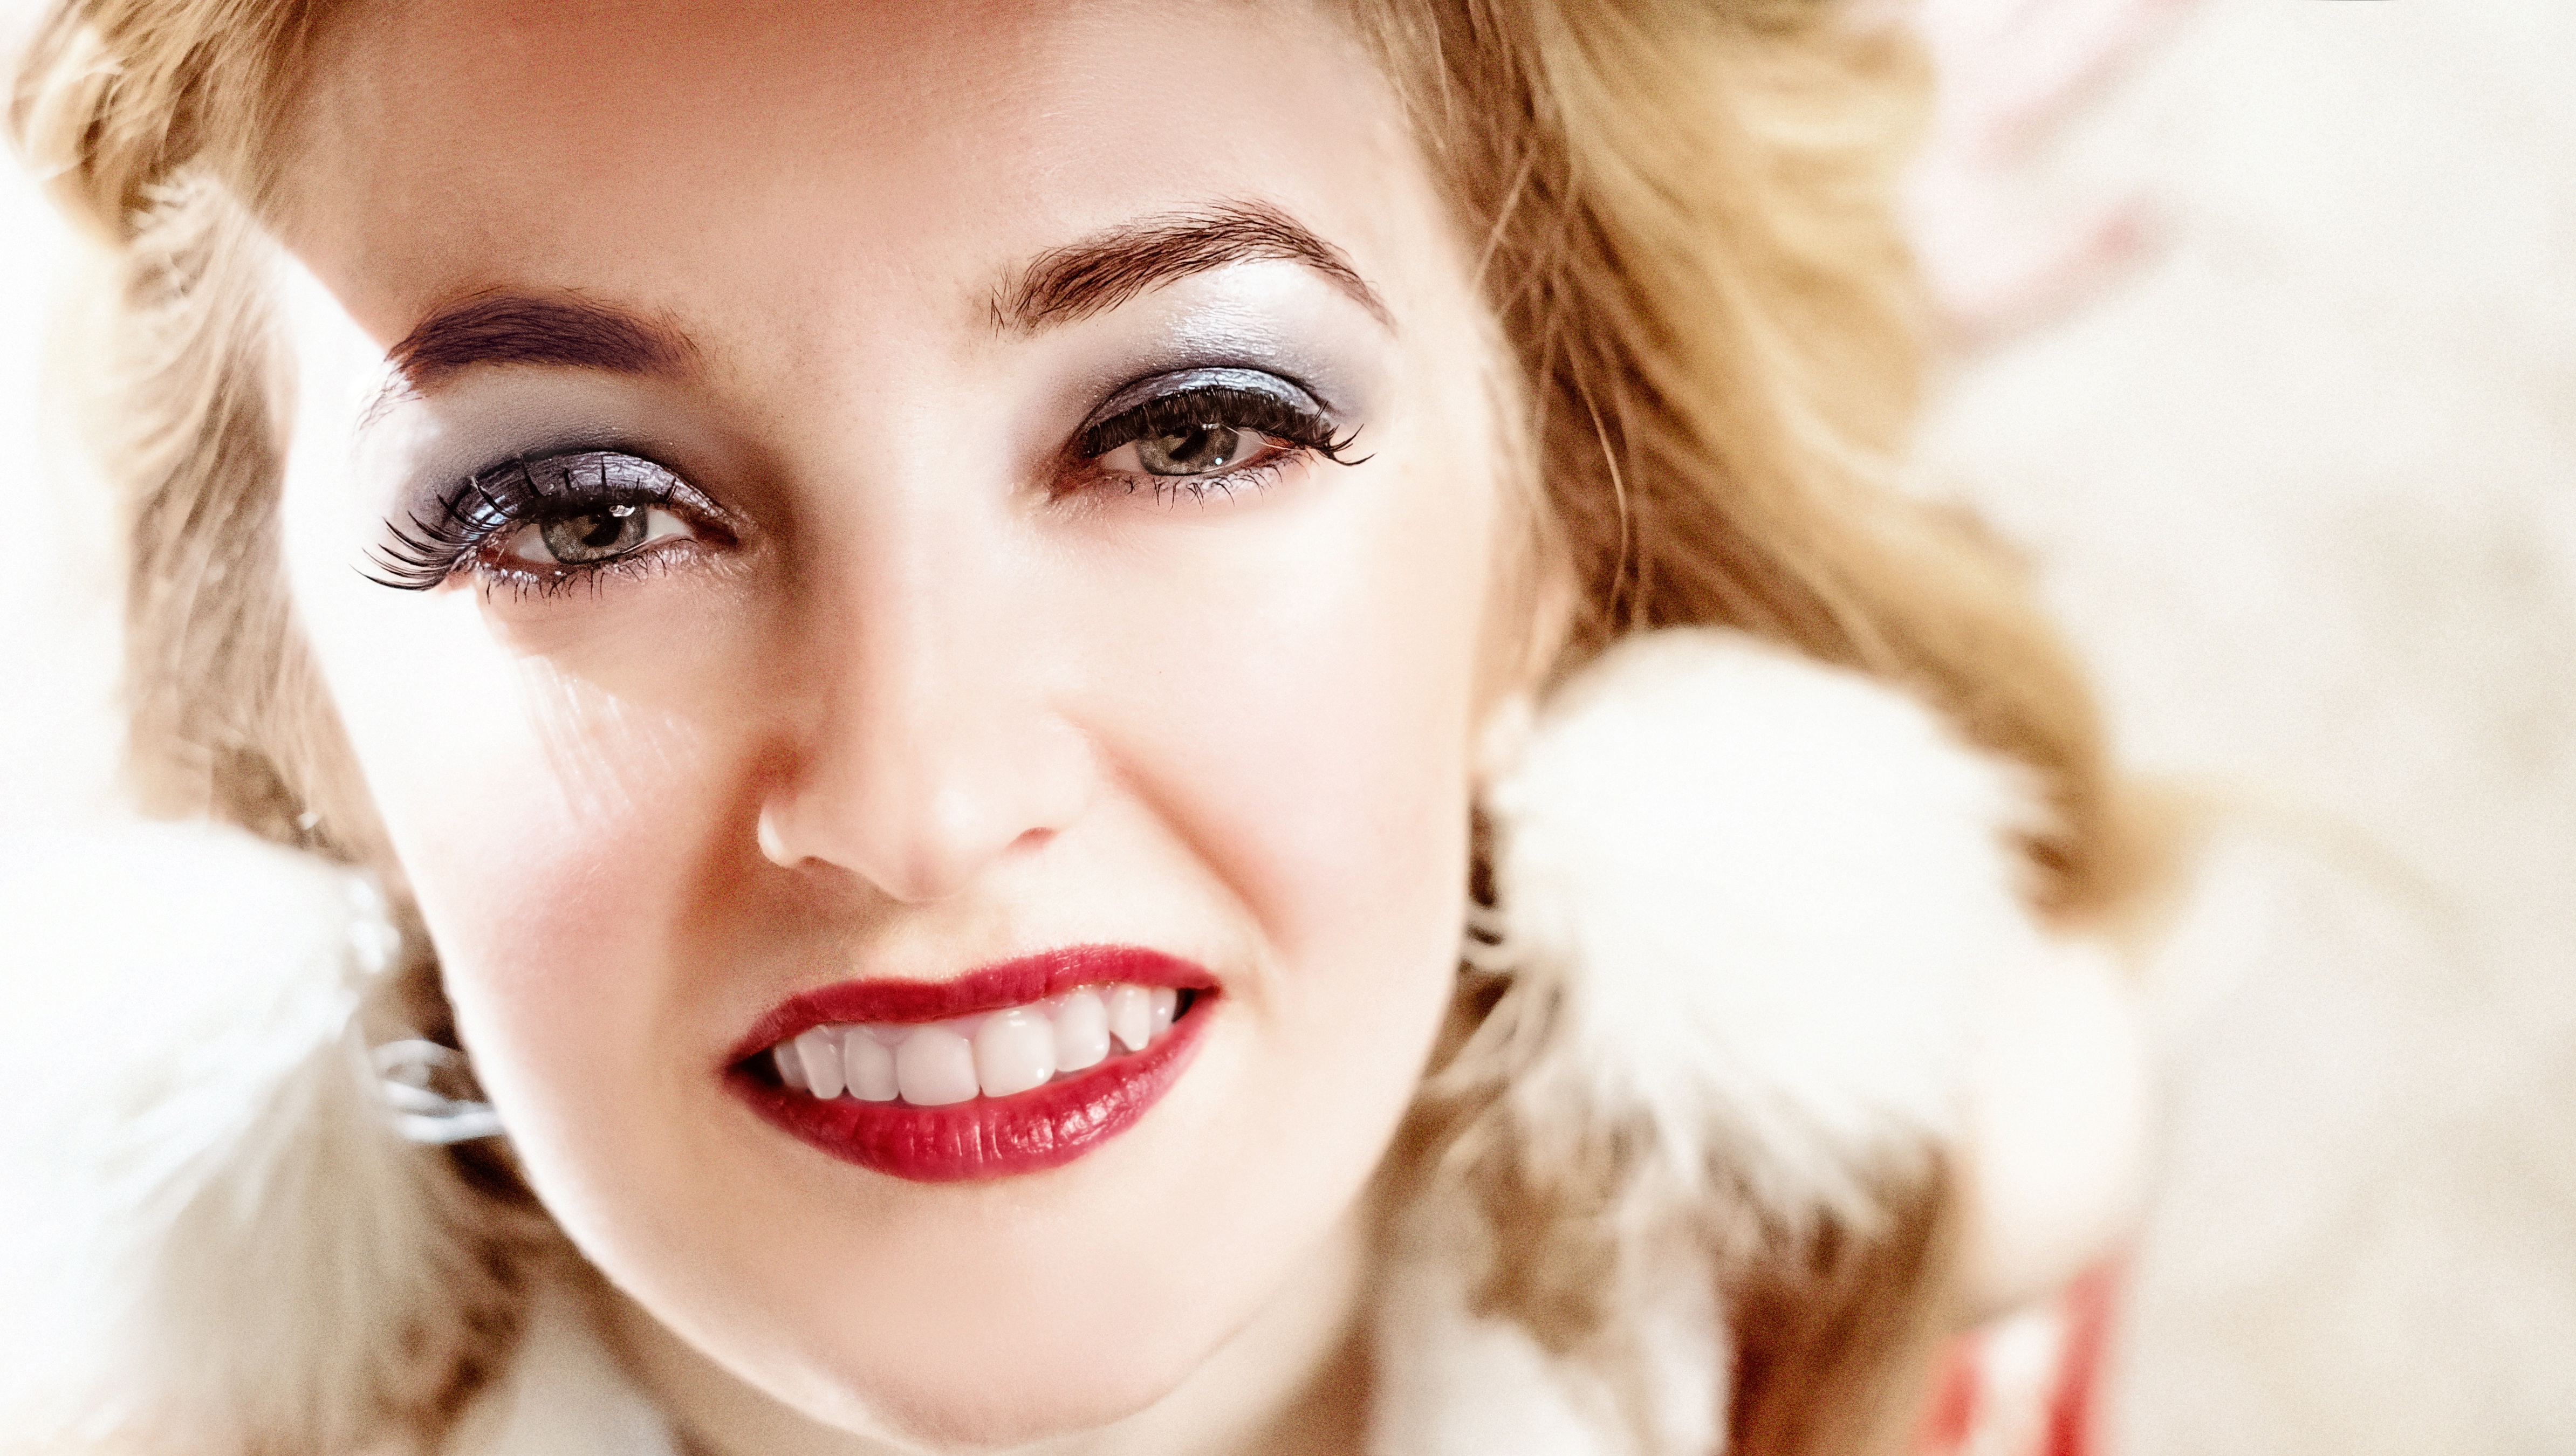
person, girl, hair, photography, portrait, model, red, blonde, facial expression, lip, smile, makeup, mouth, eyelash, close up, human body, face, nose, eye, head, skin, lips, beauty, blond, organ, photoshoot, emotion, photo shoot, portrait of a girl, sense, portrait photography